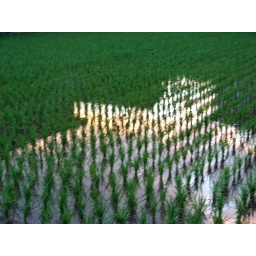
house reflected in field